Hibbing High School

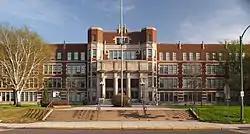
Hibbing High School from the north

Hibbing High School is a public school, grades 7–12, in Hibbing, Minnesota, United States. It was built from 1920 to 1922 as the entire city relocated south to make way for the expanding Hull–Rust–Mahoning Mine. The lavish Tudor Revival building was constructed at a cost of about $3.9 million, becoming known as the "castle in the woods" and—thanks to its polished brass fixtures—the "school with the golden doorknobs". The project was bankrolled by the mining industry, which wanted to make the move more palatable for those being displaced. It also satisfied immigrants' desire for their children's education.